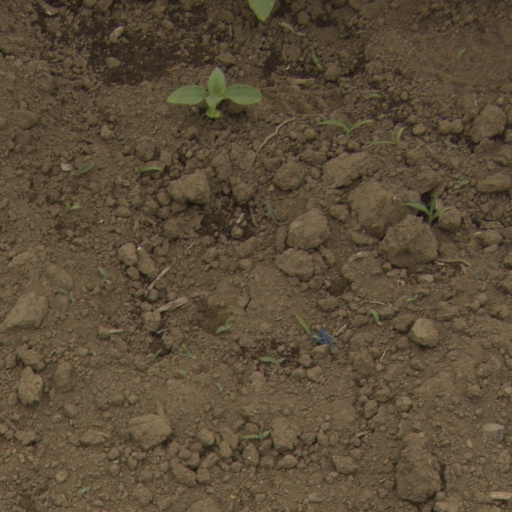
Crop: Jerusalem artichoke